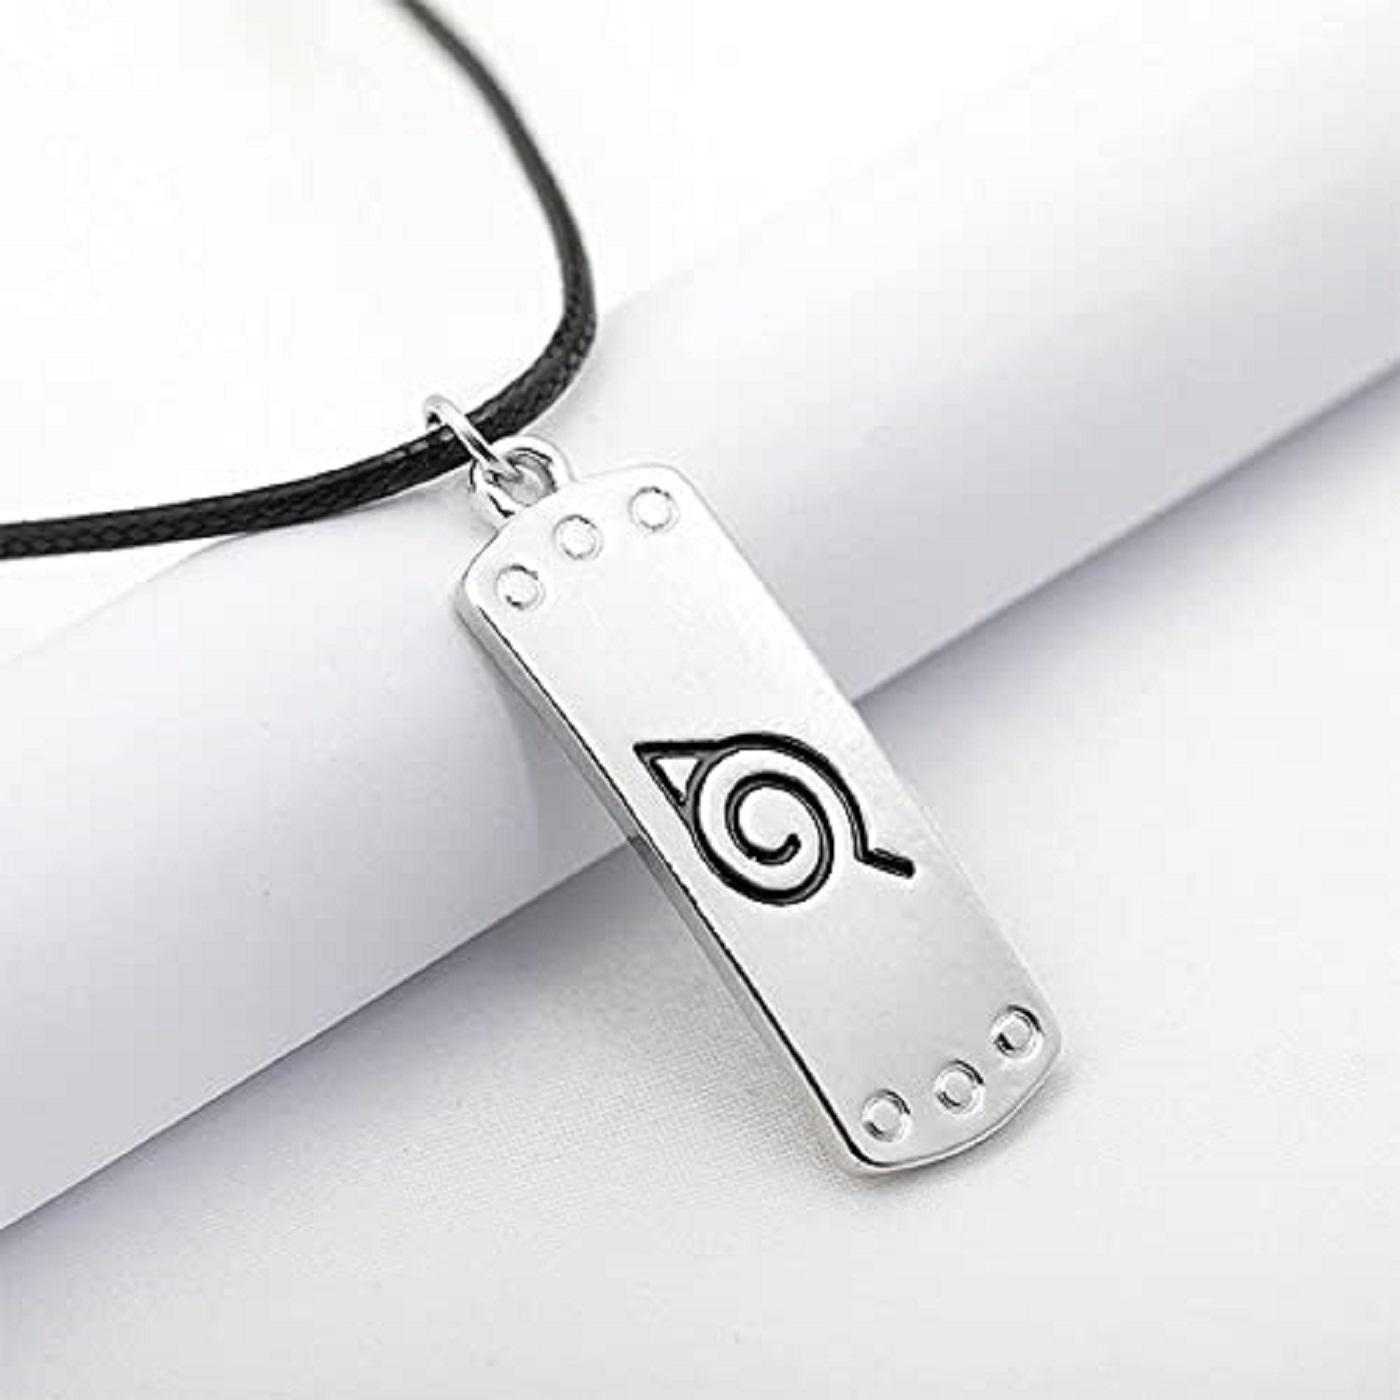
AJS Women's Fashion Heart Beat Long Chain Necklace for Girls Beautiful Heartbeat Necklace For Women & Girls | Wave Shape Women Love Choker Necklace Fashion Women Necklace (Silver)
Type: Necklaces & Pendants
Brand: AJS
Price: Rs. 199
 Introducing the AJS Stylish and Fashionable Pendant Necklace, a timeless piece of jewelry that effortlessly combines style and sentimentality. Designed for both women and men, this necklace is not just a fashion statement; it's a symbol of love, connection, and personal style.Key Features:Stylish Design: Our pendant necklace boasts a chic and contemporary design that appeals to both fashion-forward women and men. It's a versatile accessory that complements a wide range of outfits, from casual wear to formal attire.Unisex Appeal: This necklace is thoughtfully crafted to cater to both genders, making it an excellent choice for couples as well. Whether you're looking for matching necklaces to symbolize your bond or a striking accessory to express your individuality, the AJS pendant necklace fits the bill.Premium Quality: We take pride in our commitment to quality. Crafted from high-quality materials, this necklace is not only stylish but also built to last. You can trust that it will retain its shine and beauty, even with every day wear.Versatile Pairing: This pendant necklace is a versatile addition to any jewelry collection. Whether you're dressing up for a romantic date, a special occasion, or simply want to elevate your everyday look, it effortlessly adds an elegant touch to your ensemble.Symbol of Connection: For couples, this necklace can serve as a meaningful symbol of your connection and commitment to one another. Its design reflects the idea of two unique individuals coming together to create a harmonious and beautiful union.Thoughtful Gift: Looking for the perfect gift for your significant other, a close friend, or a loved one? The AJS Pendant Necklace is a thoughtful and heartfelt gesture that shows you care. It's ideal for birthdays, anniversaries, or any occasion that calls for a meaningful present.Elevate your style and express your love with the AJS Stylish and Fashionable Pendant Necklace. This piece not only enhances your personal style but also signifies your bond with someone special. Whether you wear it as a symbol of your relationship or as a standalone fashion accessory, this necklace is a beautiful reflection of your taste and sentiment. Embrace style, embrace connection, embrace AJS.Disclaimer:We value your satisfaction and strive to provide high-quality products and services.
Features: AJS Stylish Pendant Necklace,Exquisite and fashionable design,Perfect as a thoughtful gift option,Unique and eye-catching pendant designs,Adds a touch of elegance to any outfit,Comfortable to wear for extended periods,Crafted to enhance your personal style,A meaningful accessory for various occasions,Elevate your look with this beautiful necklace